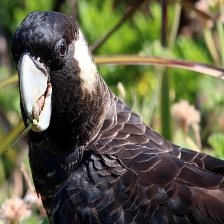
Species: BLACK COCKATO
Scientific name: CALYPTORHYNCHUS LATIROSTRIS
ImageNet parent category: sulphur-crested_cockatoo